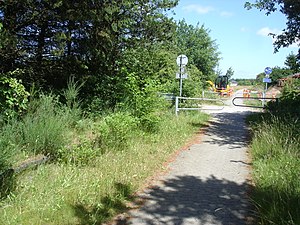
Herning-Viborg-banen / Strækninger hvor banetracéet er bevaret
Alhedestien passerer Gedhus trinbræt med perronkant
Herning-Viborg banen var jernbanestrækningen mellem Herning og Viborg. Den blev også kaldt Alhedebanen, fordi dens midterste halvdel gik hen over den flade, træløse Alhede.